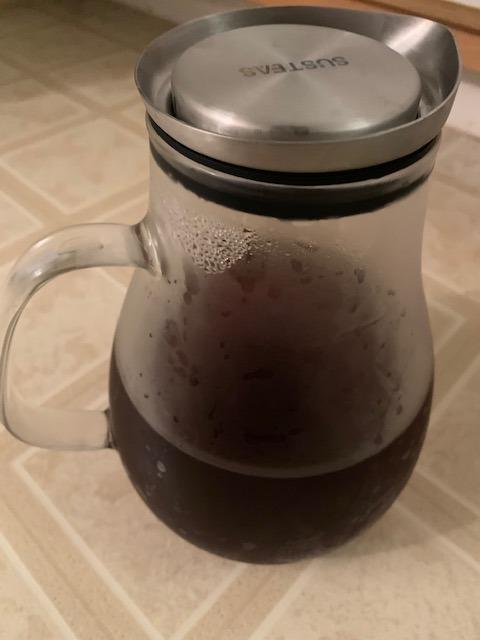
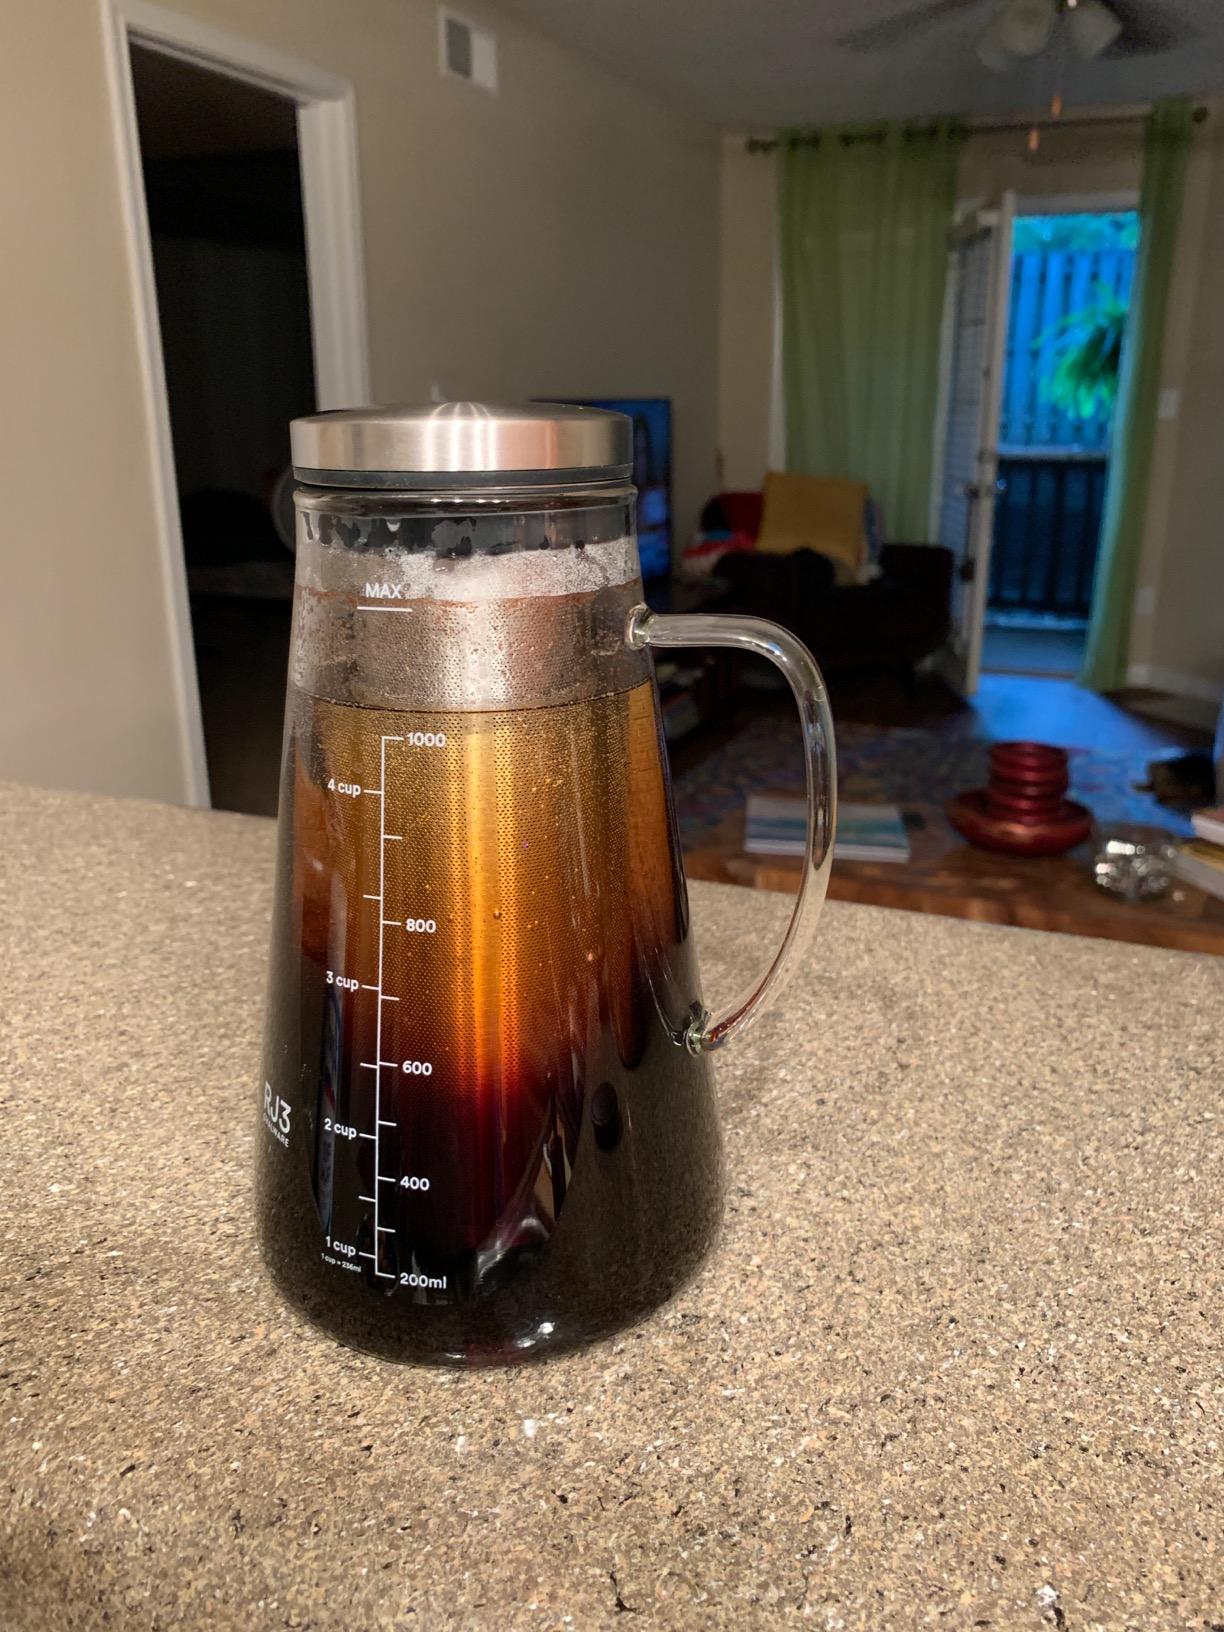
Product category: items_tea
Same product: no